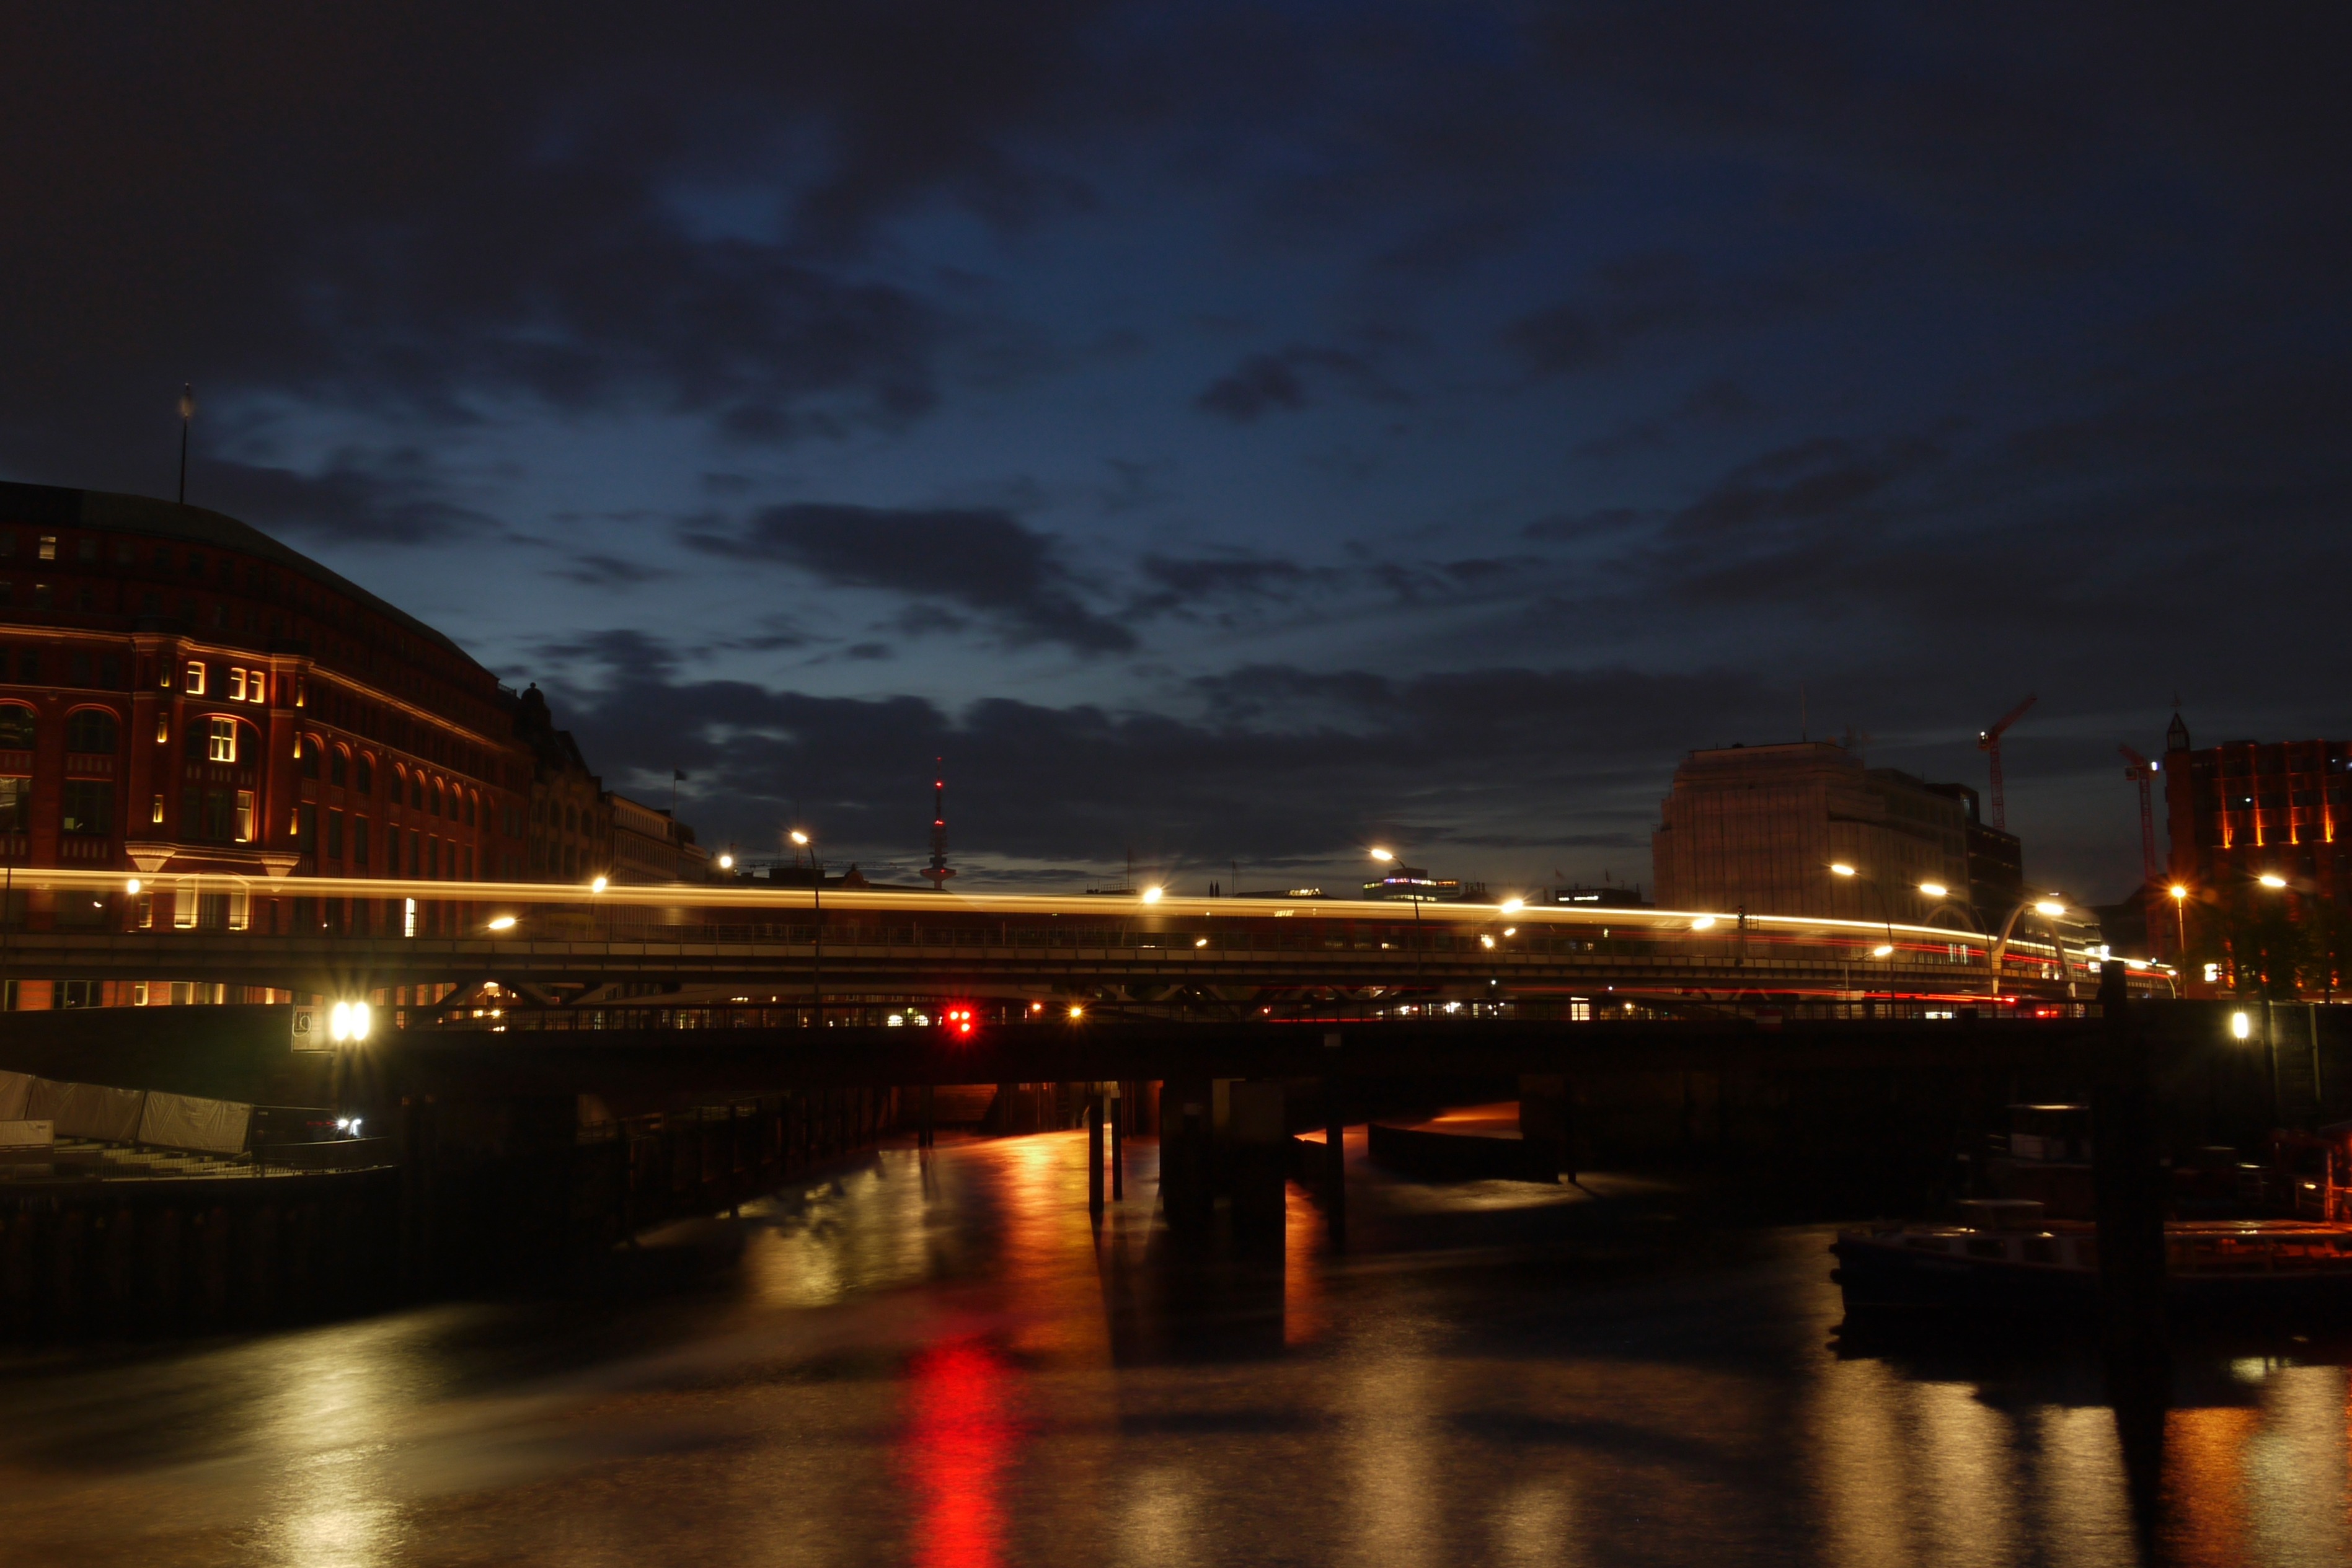
water, light, sunset, bridge, skyline, night, morning, dawn, train, cityscape, dusk, evening, reflection, landmark, waterway, lights, hamburg